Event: Nepal Earthquake
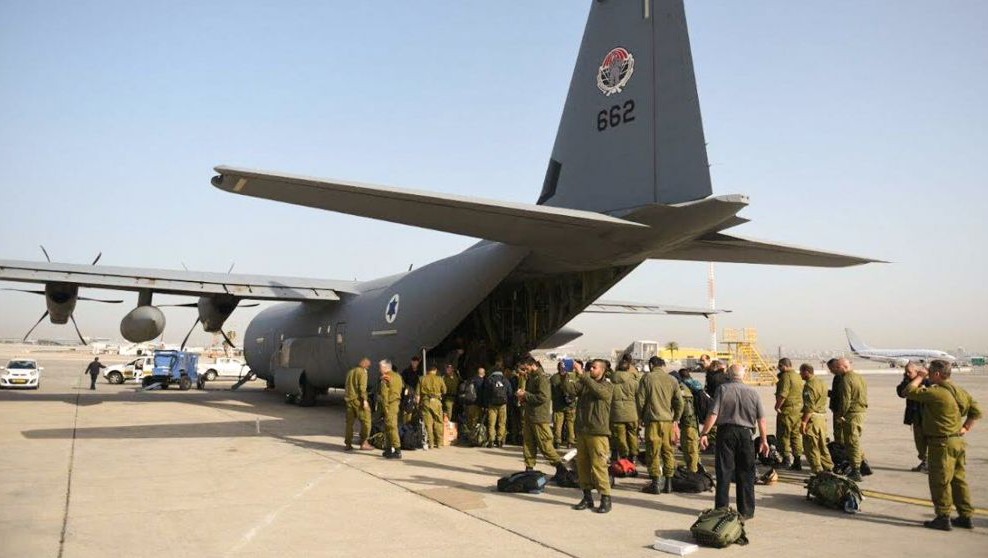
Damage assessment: no_damage